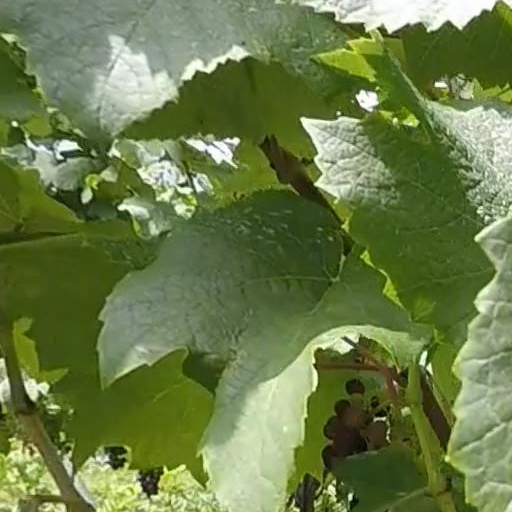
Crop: grape